Yury Yarov

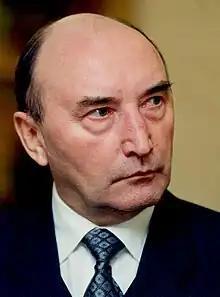
Yarov in 2011

Yury Fyodorovich Yarov (born April 2, 1942) is a Russian politician who was a deputy prime minister from 1992 until 1996. Previously he was the 4th Executive Secretary of the Commonwealth of Independent States from 6 November 1999 to 14 July 2004. He has the federal state civilian service rank of 1st class Active State Councillor of the Russian Federation.